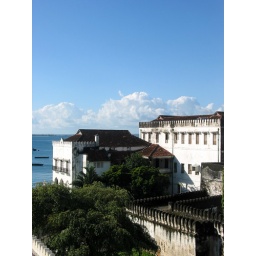
view from a window. indean ocean and houses in Stone Town